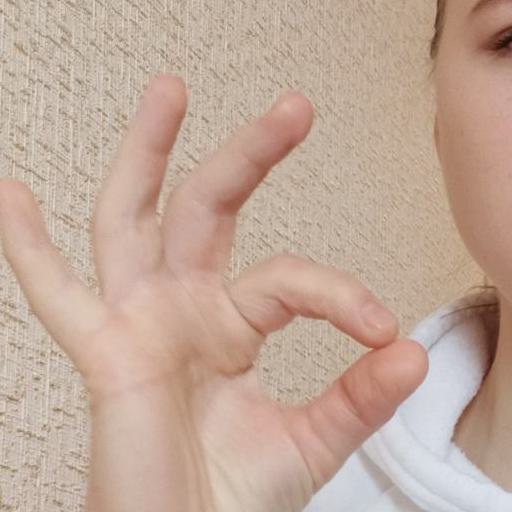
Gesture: ok